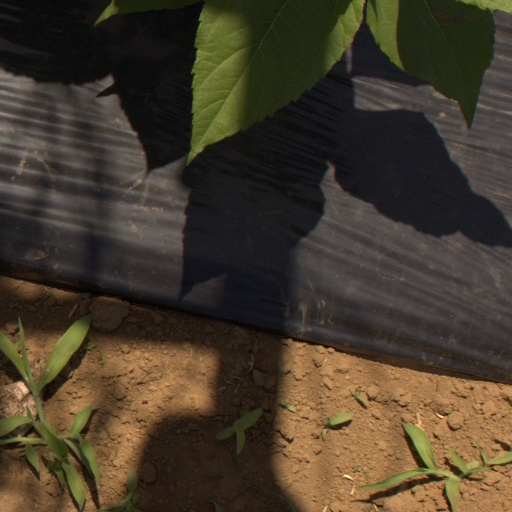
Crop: Jerusalem artichoke